Alfred Gatley

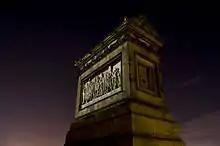
Final resting place of William Henry Miller, designed by David Rhind, with bas relief sculptures by Alfred Gatley, this on the south side depicting "The Song of Moses and Miriam"

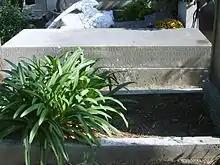
Grave of Alfred Gatley at cimitero acattolico in Rome

Although successful in this and other works, Gatley saw no prospect of earning an adequate income in England, and so went to Rome towards the end of 1852, where he took a studio on the Pincian Hill, and made the acquaintance of John Gibson, whose enthusiasm for Greek art he shared. Before long he completed a bust of "Alastor, or the Spirit of Solitude", and began statues of "Echo" and "Night". A head in marble, "The Angel of Mercy", and a design for a mural monument were his contributions to the Royal Academy in 1853.